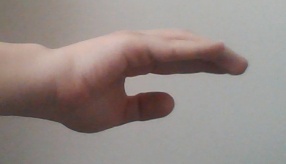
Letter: jeem